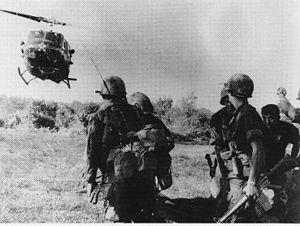
La bataille de Đắk Tô est le nom donné à une série d'engagements majeurs de la guerre du Viêt Nam, ayant eu lieu du 3 au 22 novembre 1967 dans la province de Kon Tum dans les hauts-plateaux centraux du Sud-Viêt Nam. L'Armée populaire vietnamienne avait lancé une offensive qui visait à capturer Lộc Ninh, Song Be ainsi que Cồn Tiên et Khe Sanh, dans ce qui sera appelé les « batailles des frontières ».